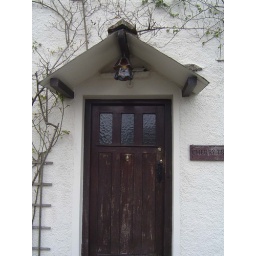
a tiny cute house in lake district.